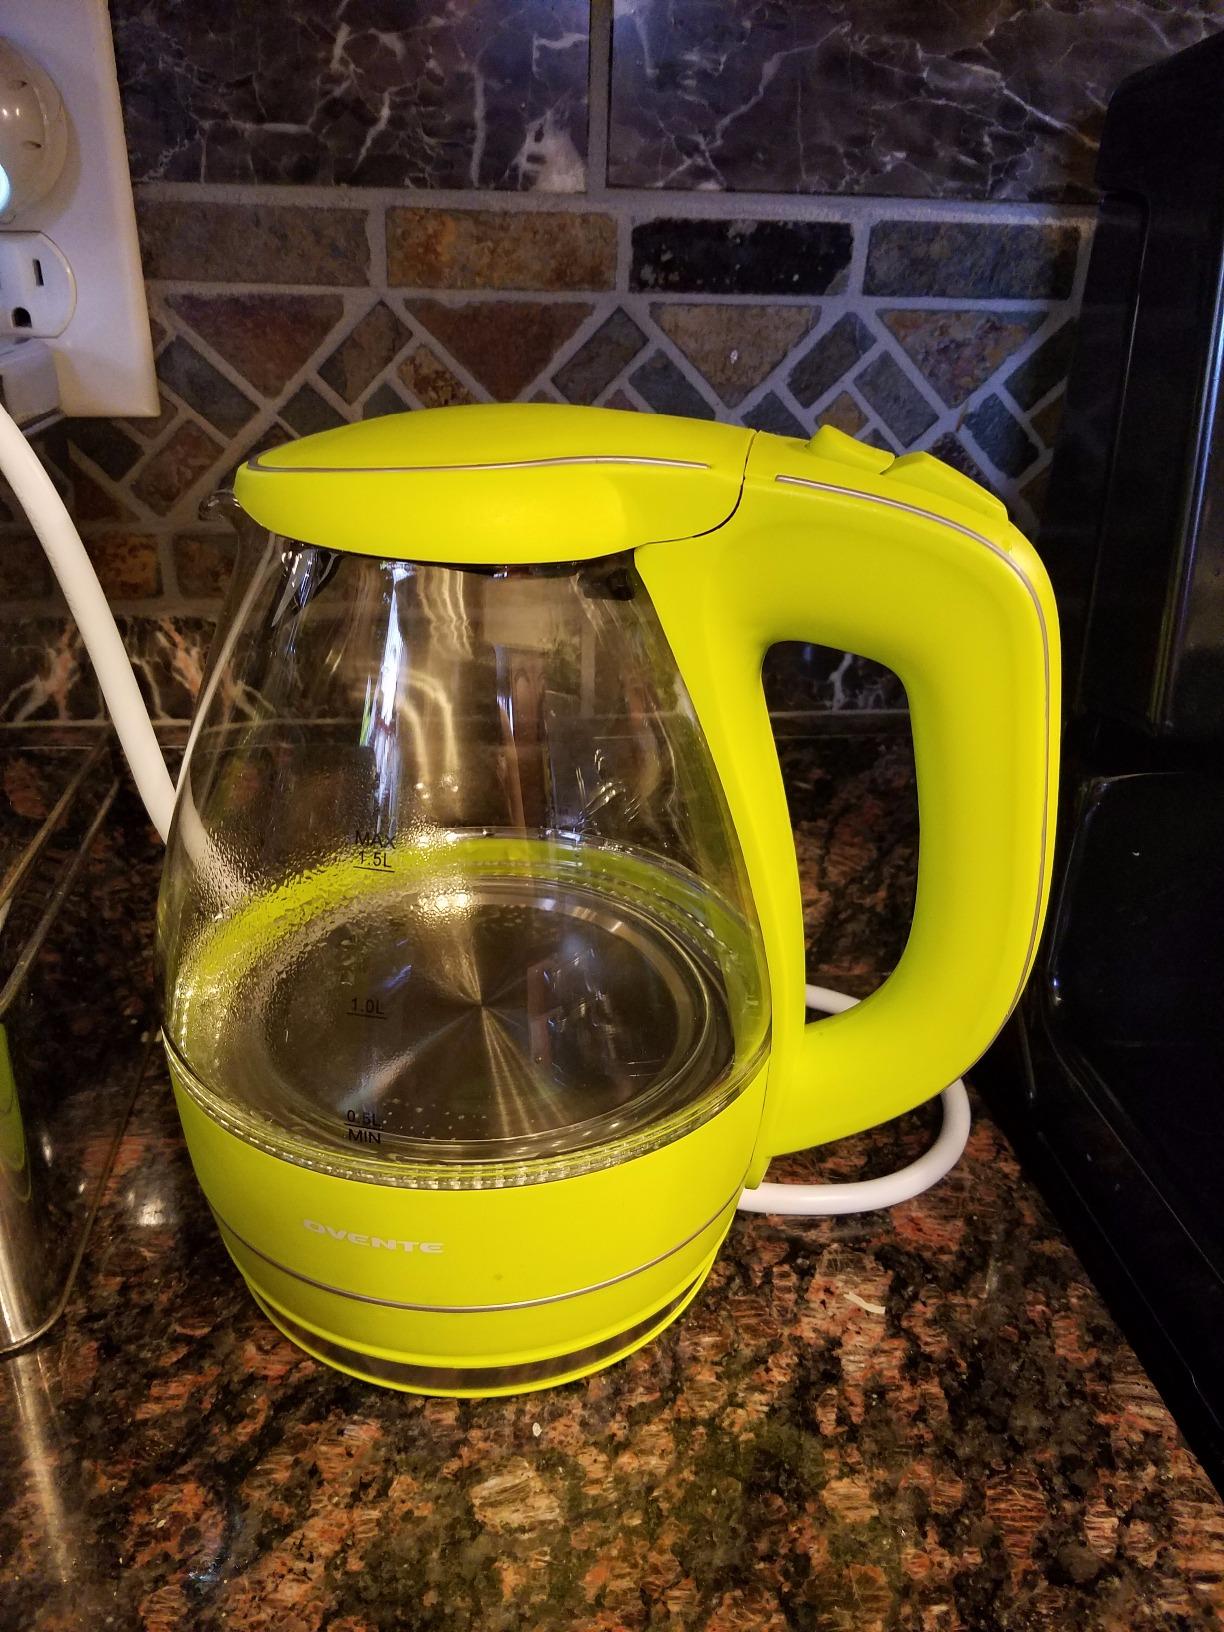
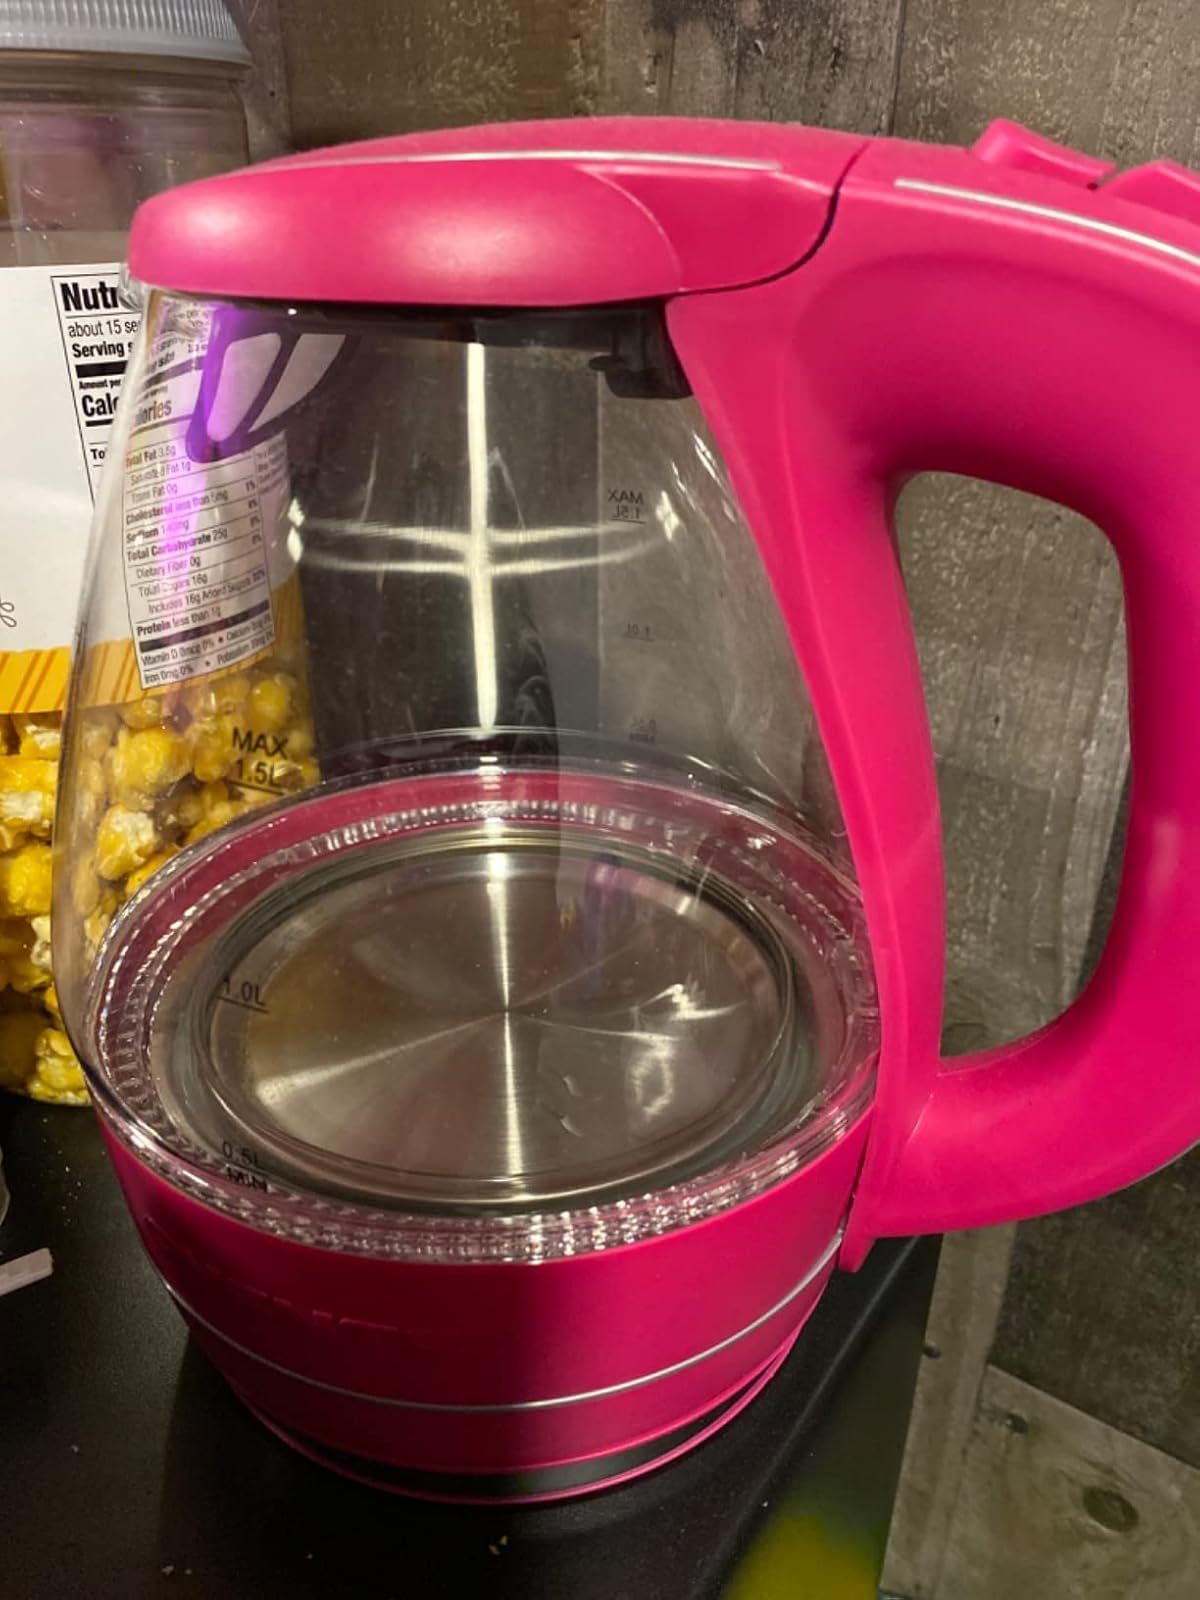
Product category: items_kettle
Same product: no